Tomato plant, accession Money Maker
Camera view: horizontal (90 deg, fisheye); turntable rotation: 150 degrees
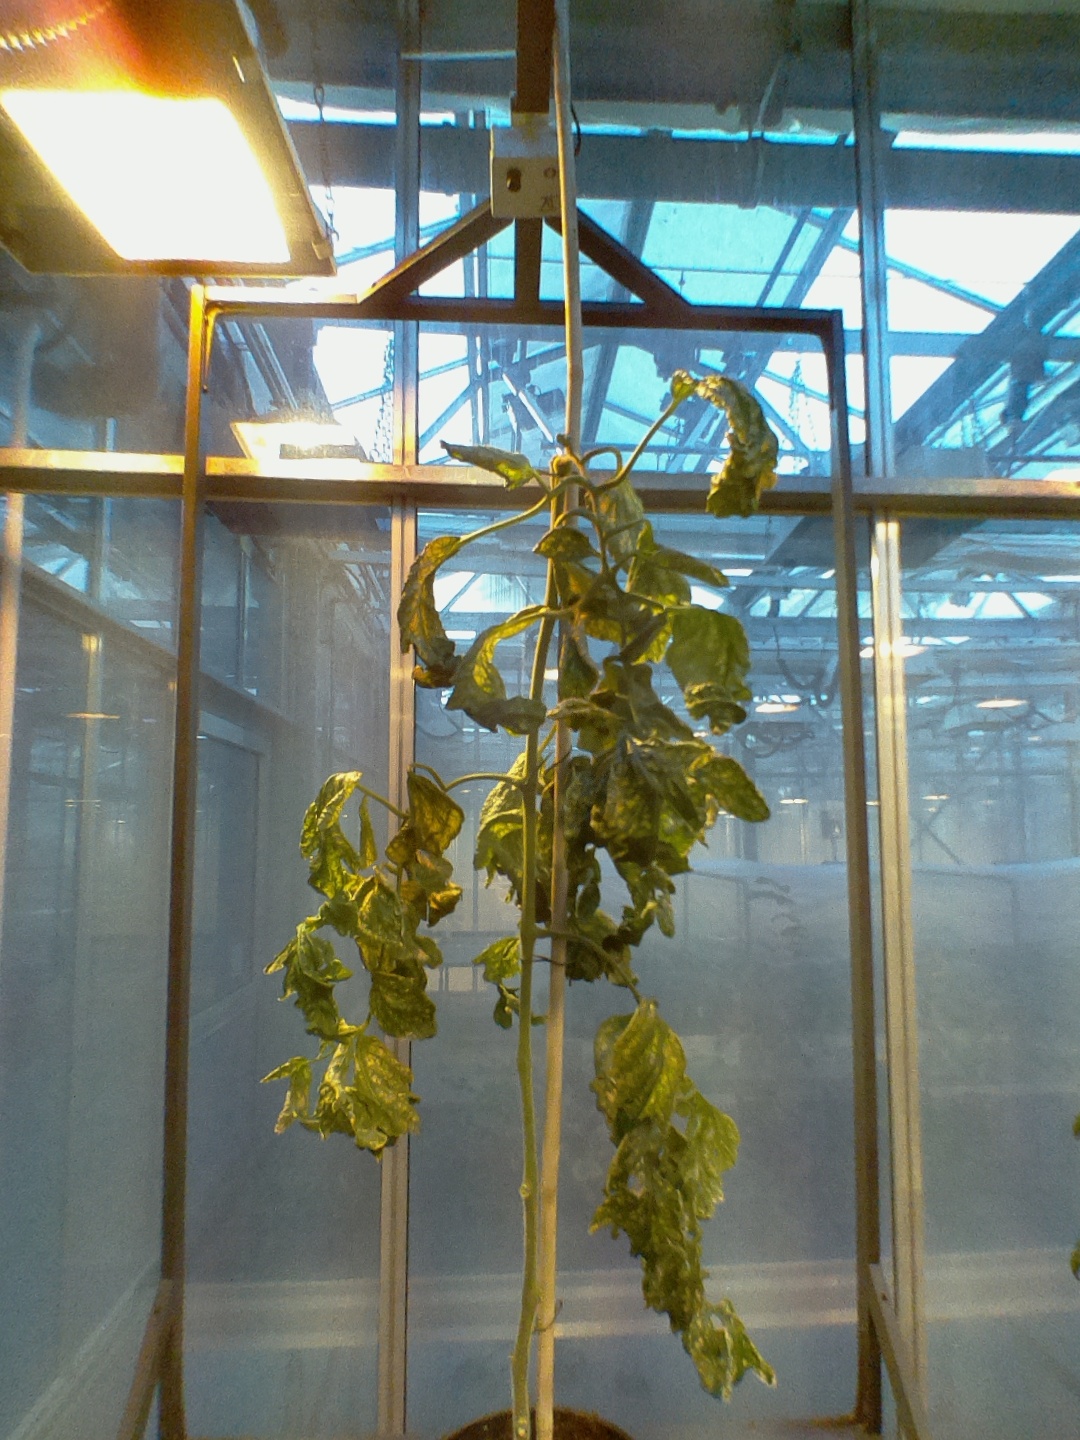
BBCH growth stage 52: 2 inflorescences visible